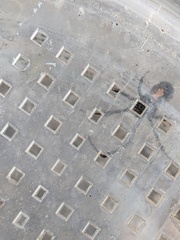
Species: Lactrodectus_hesperus